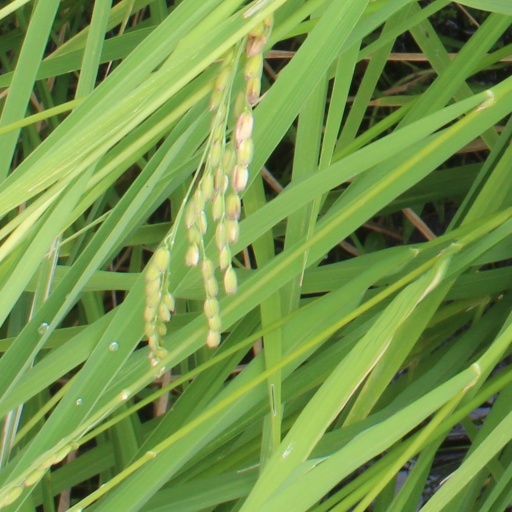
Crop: rice